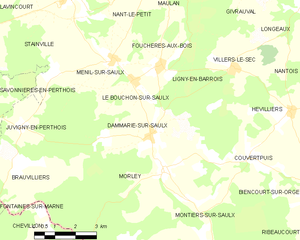
Dammarie-sur-Saulx est une commune française située dans le département de la Meuse, en région Grand Est.